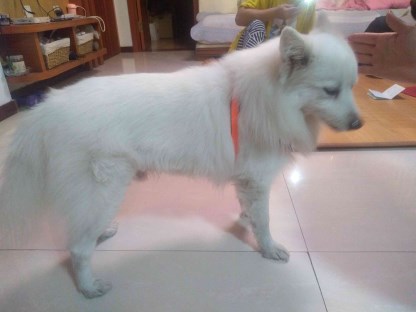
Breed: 253-n000107-Japanese_Spitzes